Describe the emotion expressed in this image:  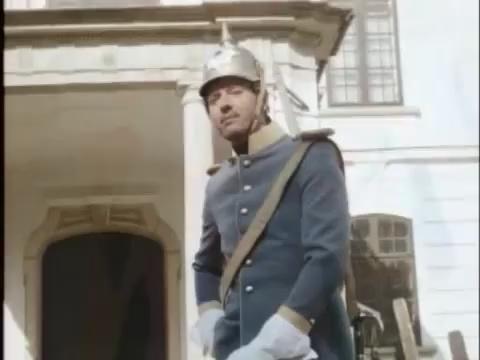
This person displays Suffering, valence and arousal with low intensity.